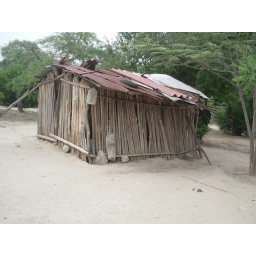
This is the little building in which the farmer put his ducks, turkey and pigs at night.